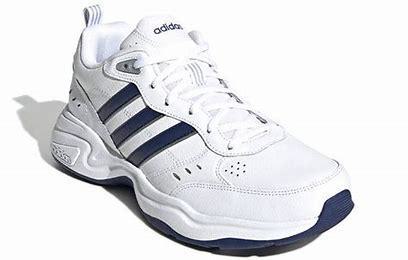
Brand: adidas
Model: NEO Strutter Athletic